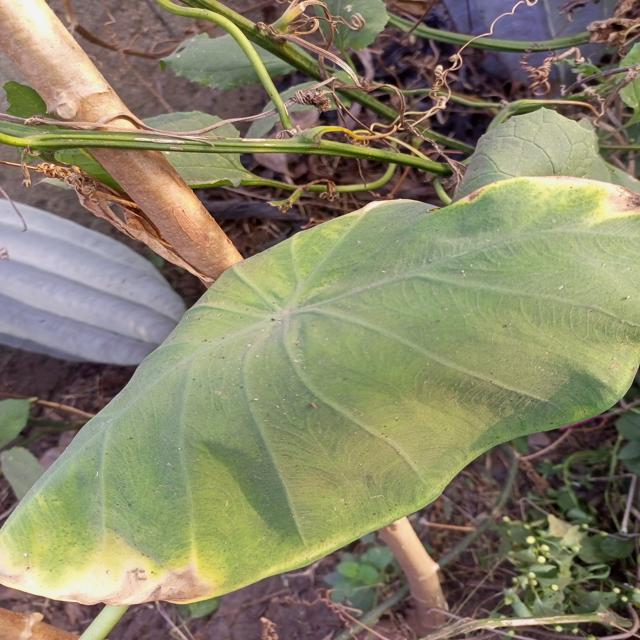
Label: Early_Blight